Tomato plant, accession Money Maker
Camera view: bottom (45 deg); turntable rotation: 270 degrees
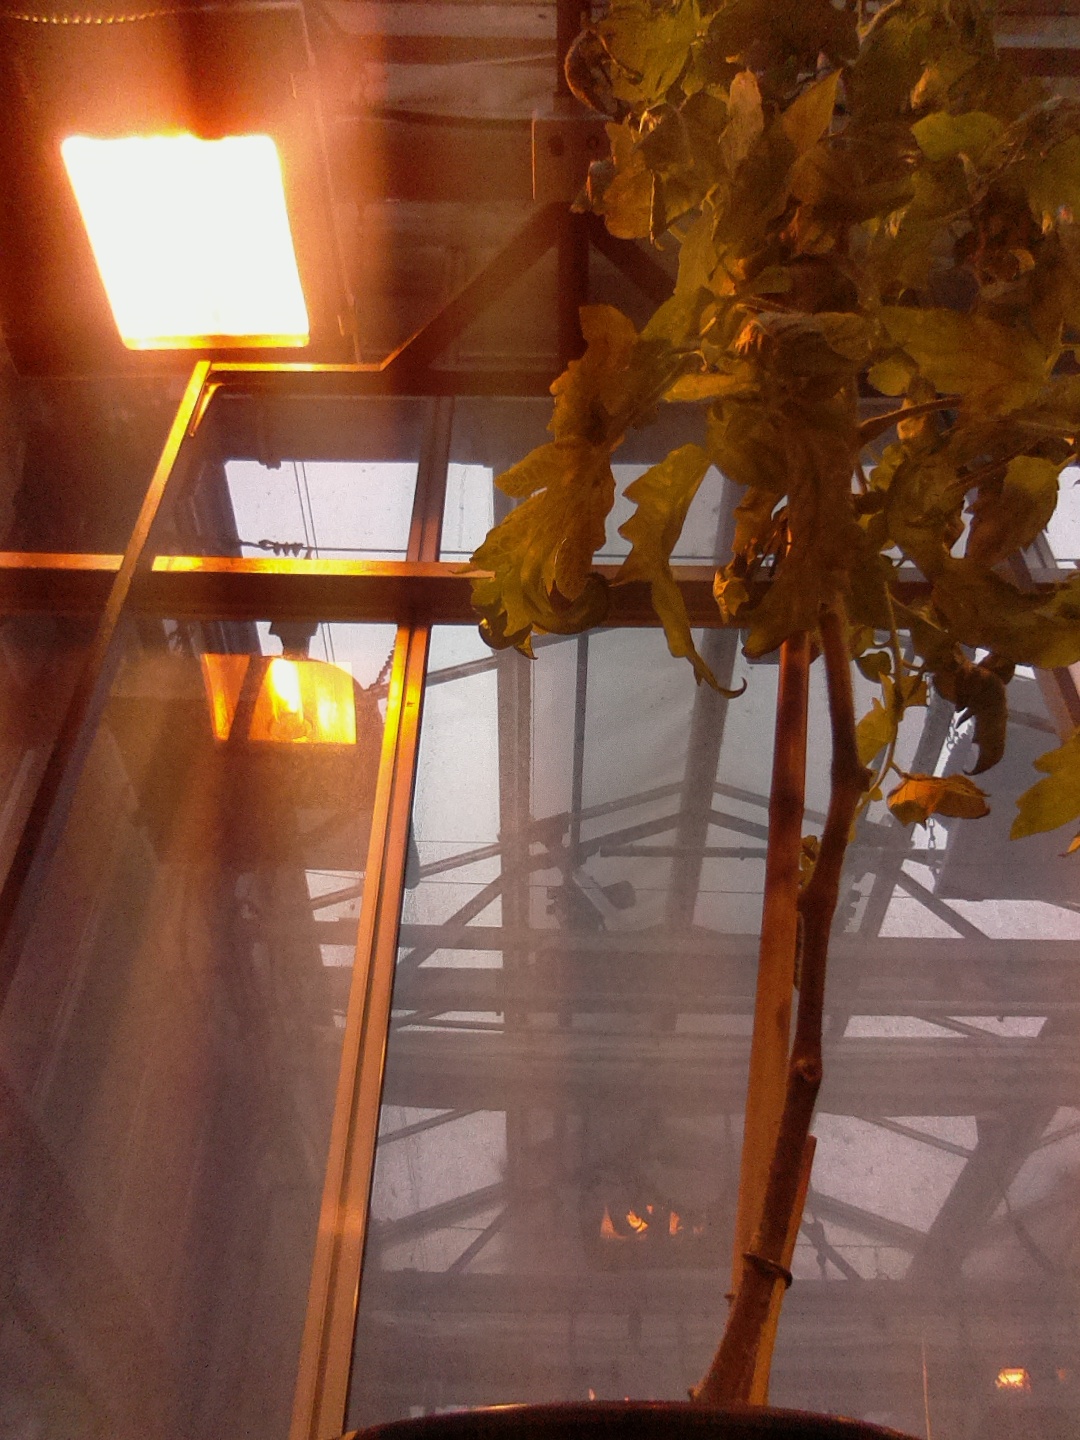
BBCH growth stage 73: 30%-40% of final fruit size